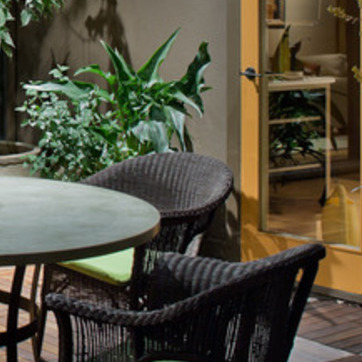
Material: other